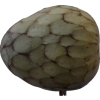
Label: cherimoya